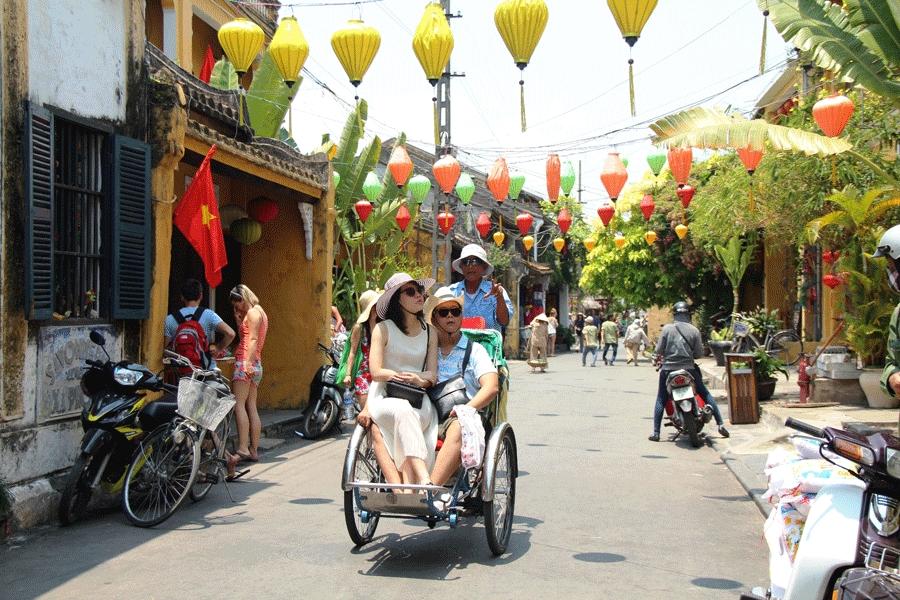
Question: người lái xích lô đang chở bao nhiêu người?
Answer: người lái xích lô đang chở hai người